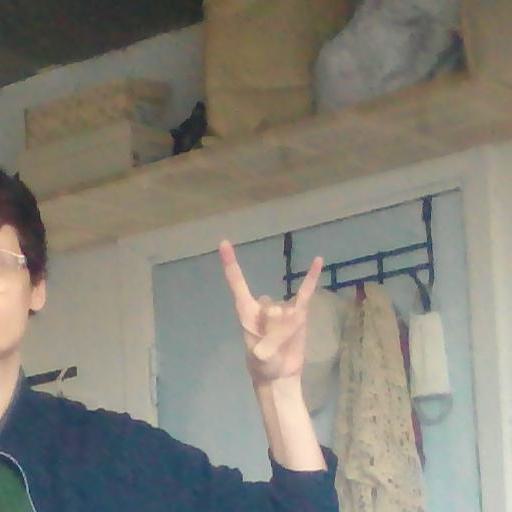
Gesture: rock